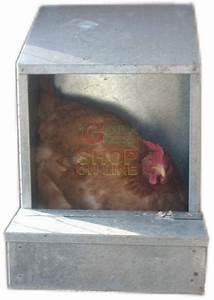
Label: gallina